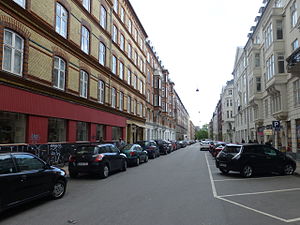
Odensegade
Odensegade set fra Trianglen.
Odensegade er en ca. 300 meter lang gade og er en sidegade til Østerbrogade.